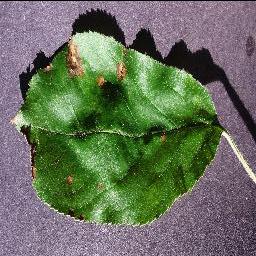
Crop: apple
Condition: black_rot